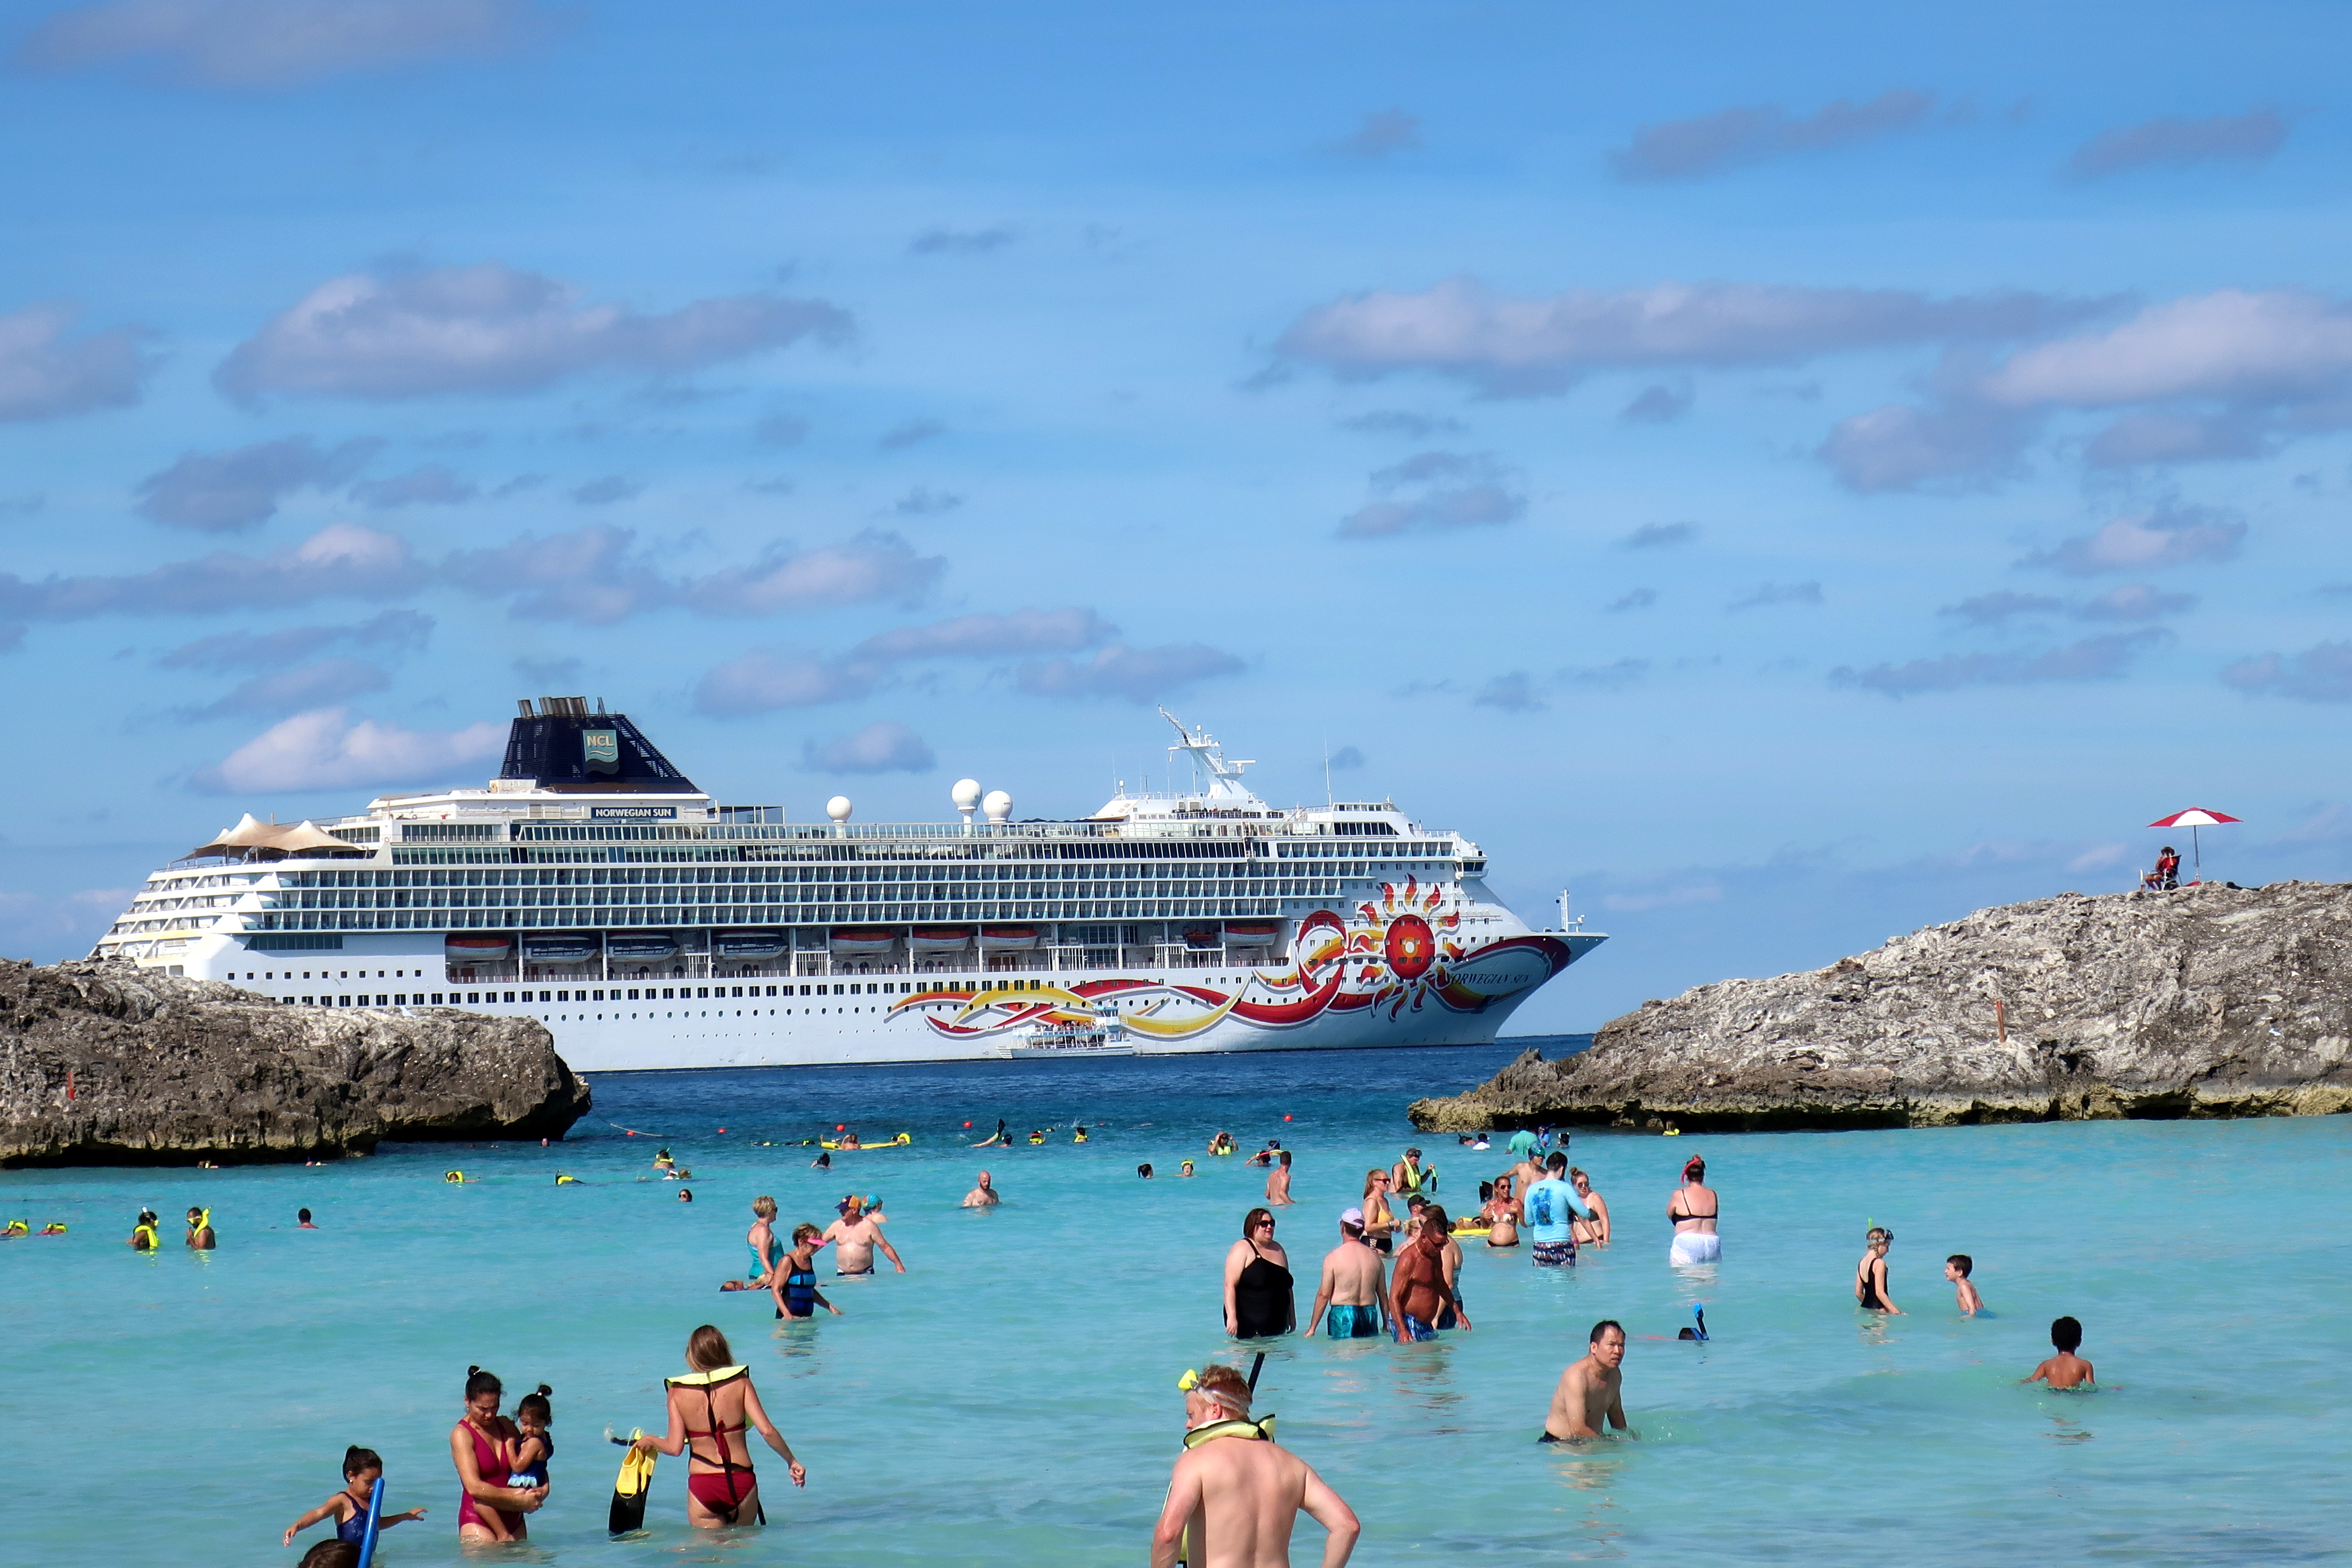
sky, beach, mirror, landscape, cloud, nature, natural landscape, water, daytime, sea, ocean, reflection, atmosphere, horizon, calm, water resources, shore, cumulus, summer, coast, sunlight, meteorological phenomenon, wave, wind wave, space, world, plain, lake, cruise ship, passenger ship, tourism, caribbean, vacation, vehicle, ship, ocean liner, watercraft, travel, coastal and oceanic landforms, boat, fun, water transportation, leisure, recreation, bay, ms island escape, lagoon, motor ship, channel